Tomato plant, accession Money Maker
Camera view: horizontal (90 deg, fisheye); turntable rotation: 180 degrees
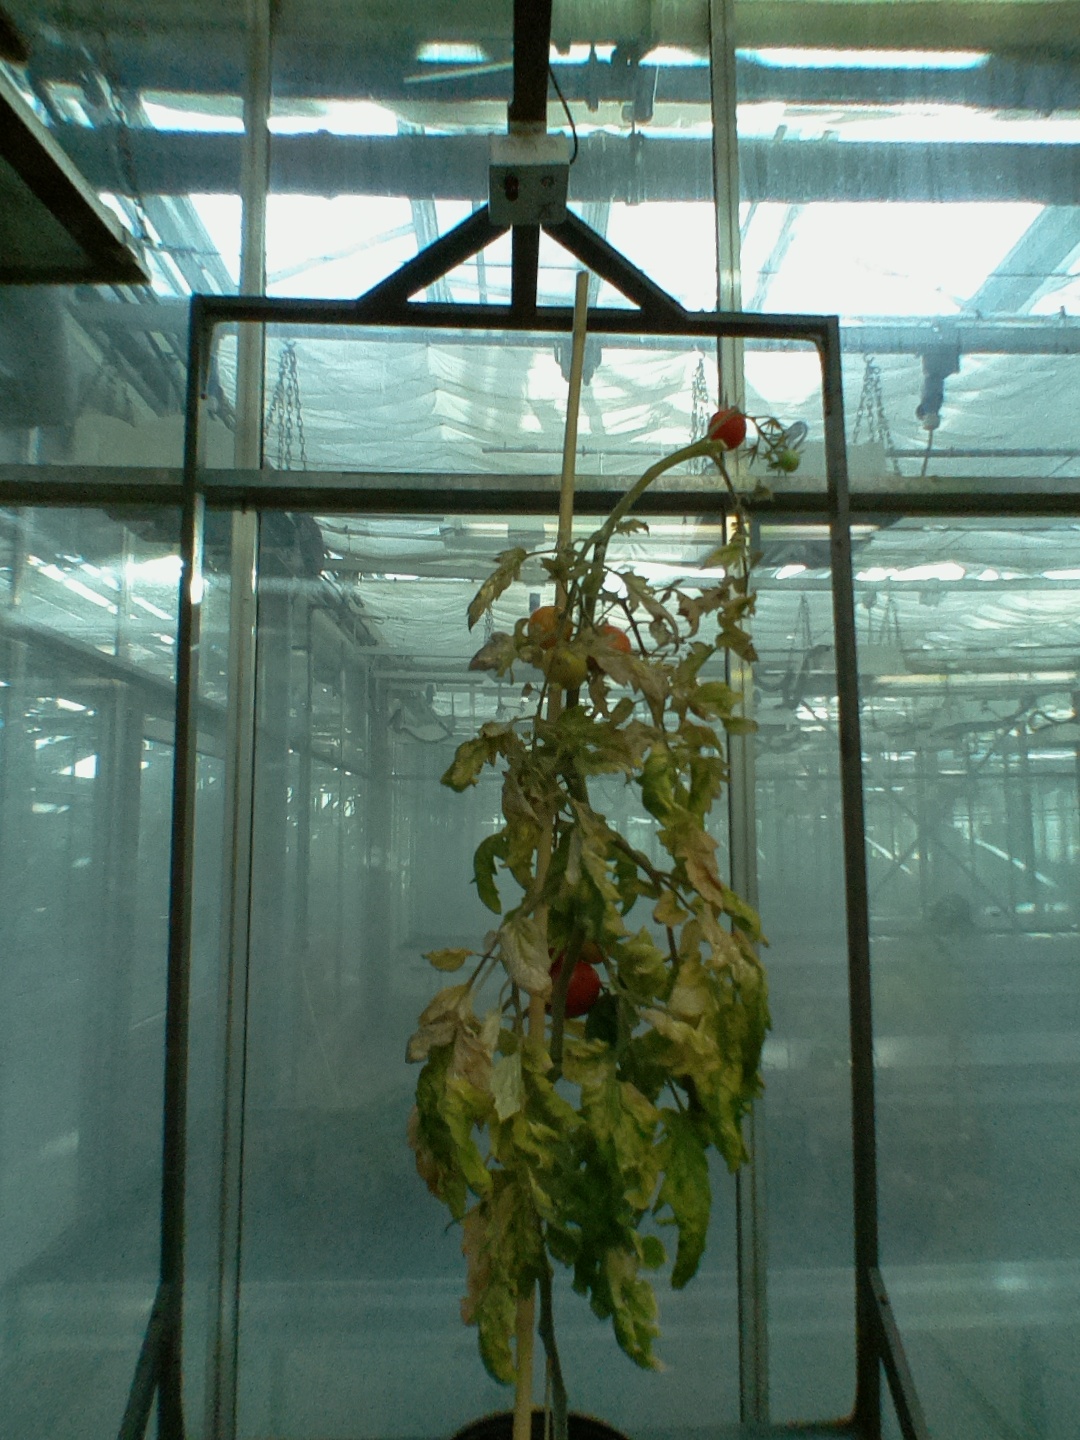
BBCH growth stage 88: 80%-90% of fruits show typical fully ripe color